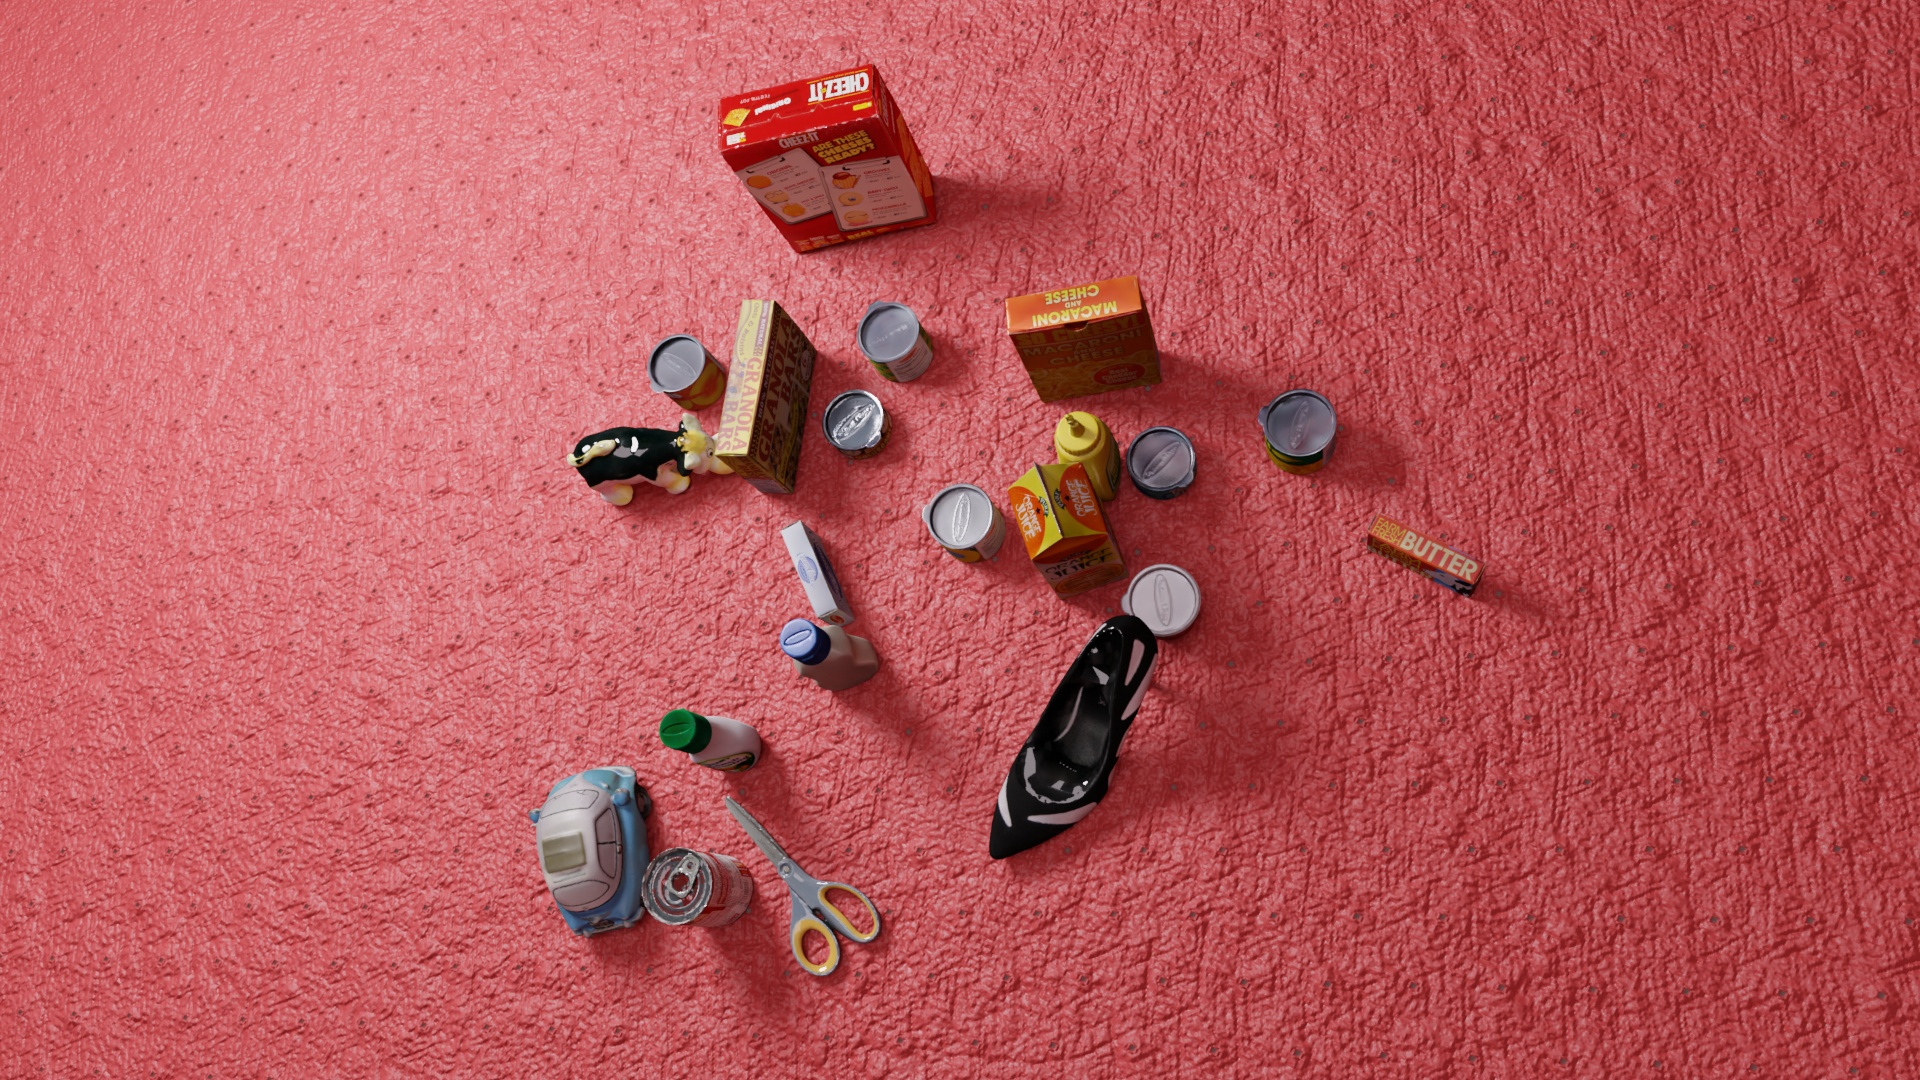
Question:
What are the eight normalized (x, y) image coordinates between 0 and 1 of the cuboid corners for the cylindrical can of sliced mushrooms with its colorful labeling? Your answer should be a list of normalized (x, y) image coordinates between 0 and 1 with bottom face first then top face, all counter-clockwise.
Answer: [(0.426563, 0.399074), (0.448437, 0.439815), (0.472917, 0.399074), (0.450521, 0.359259), (0.420833, 0.388889), (0.443229, 0.430556), (0.467708, 0.388889), (0.445312, 0.348148)]